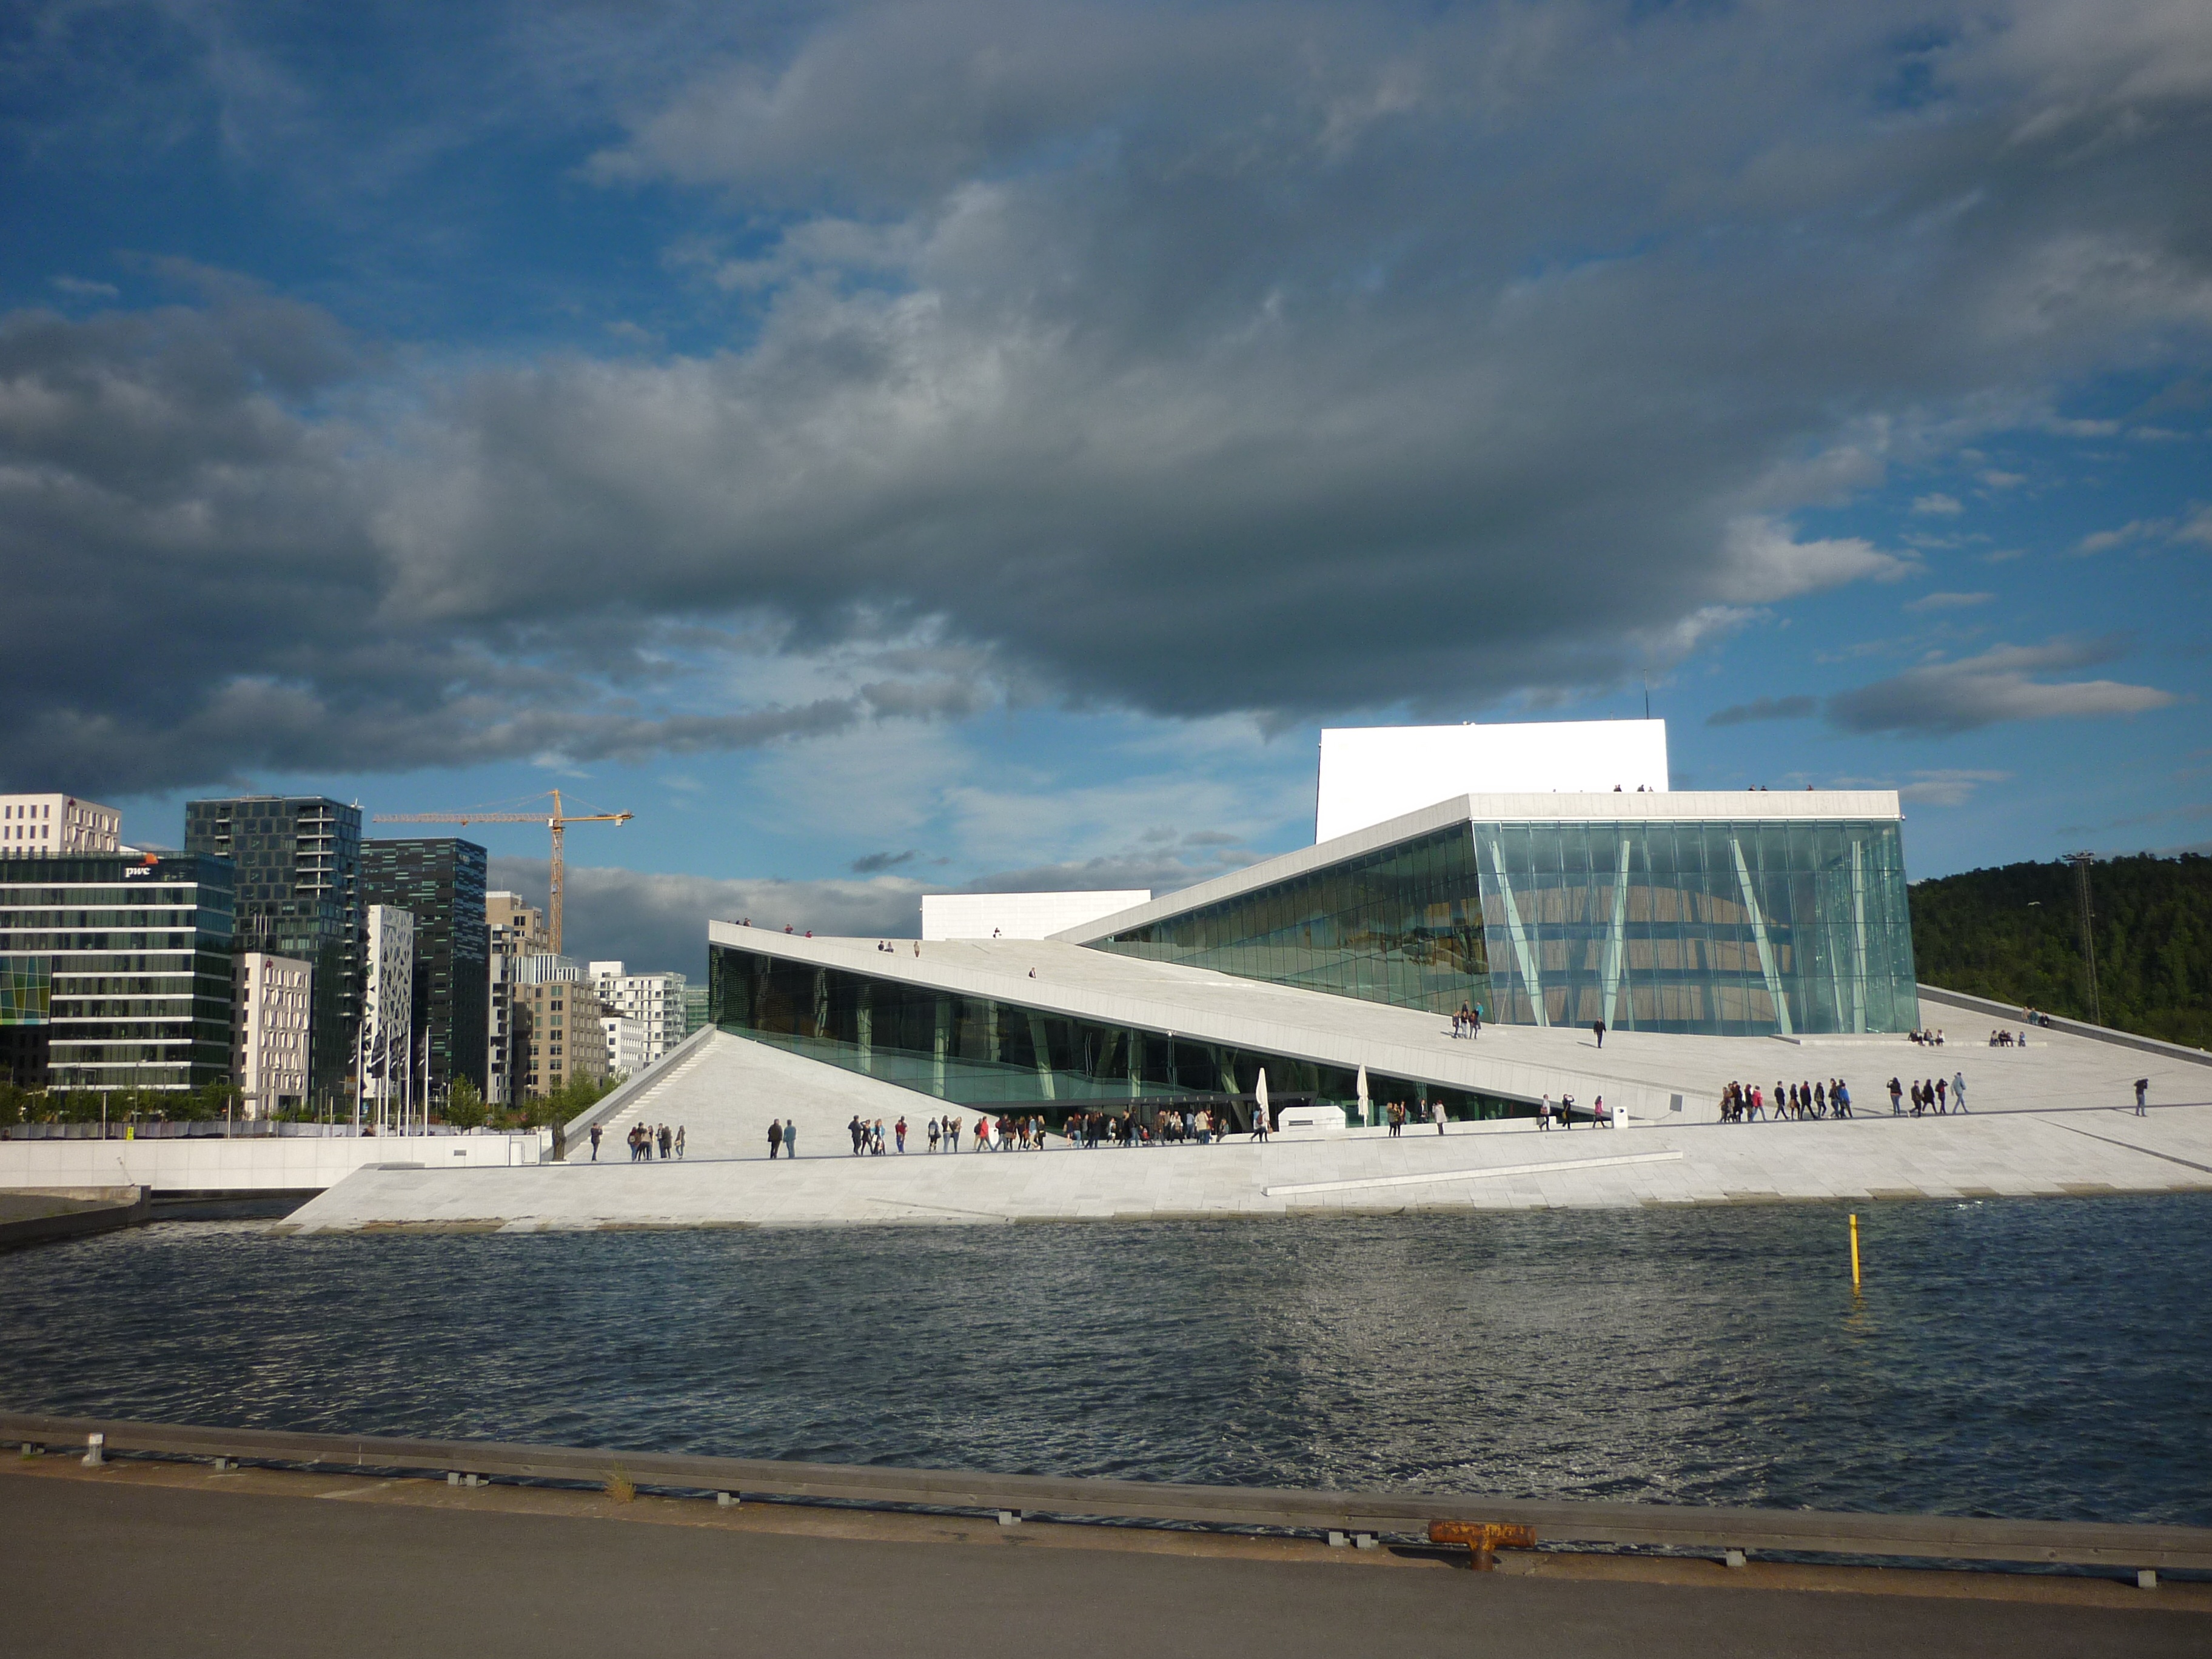
beach, sea, coast, ocean, horizon, dock, cloud, architecture, structure, sky, vacation, reflection, opera, opera house, stadium, places of interest, oslo, sport venue